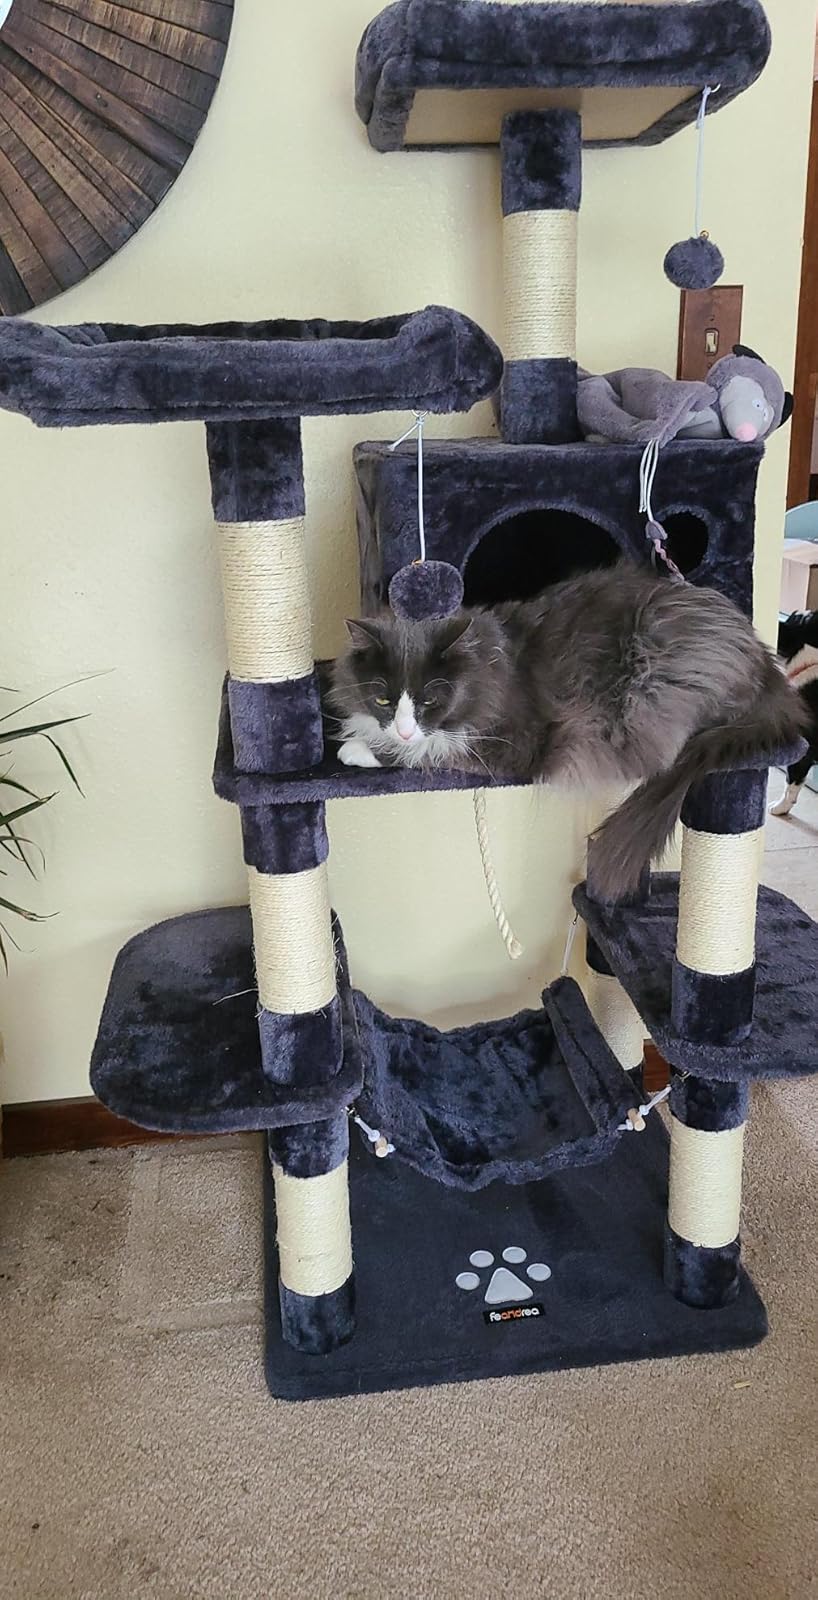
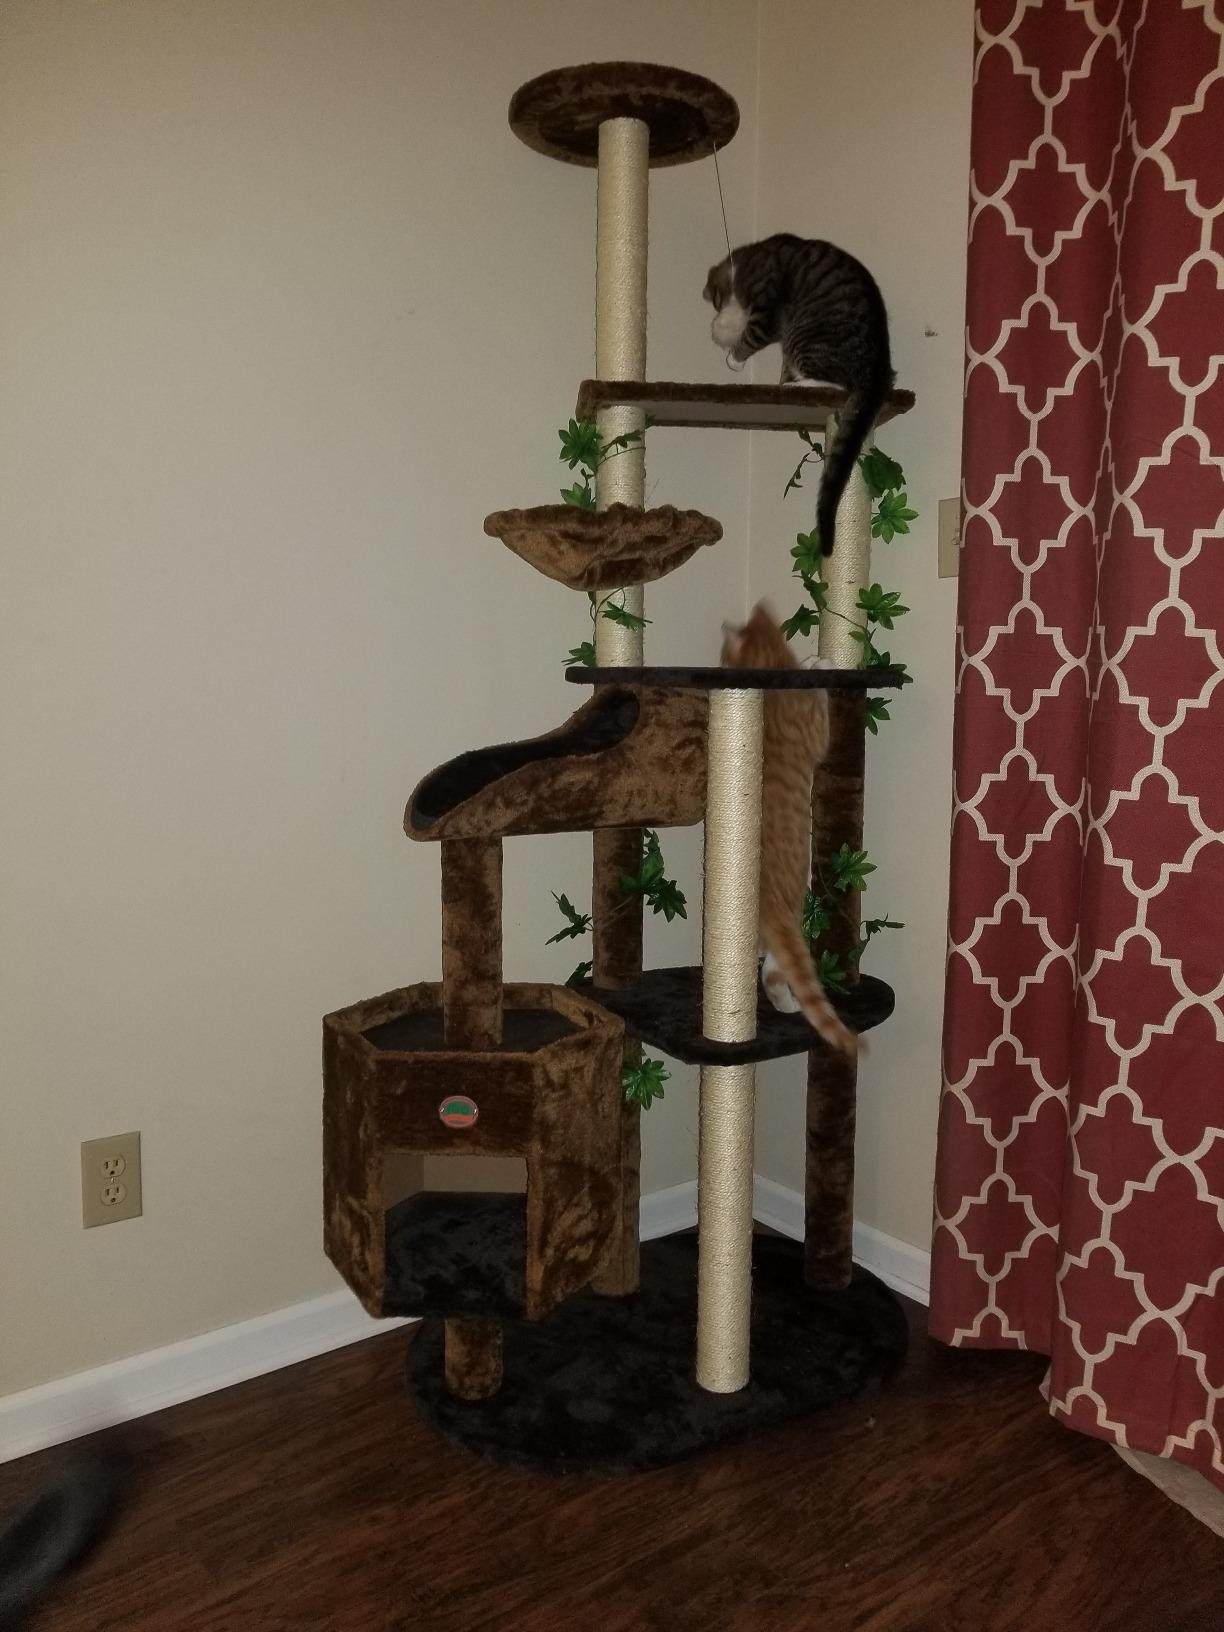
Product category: items_cat tree
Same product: no